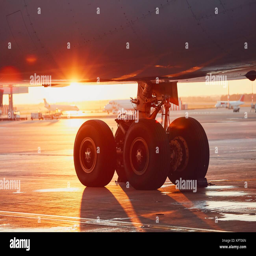
landing gear of the airplane .